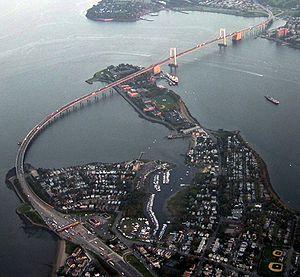
Le pont de Throgs Neck est un pont de la ville de New York franchissant l'East River et relie l'arrondissement du Bronx à celui de Queens.